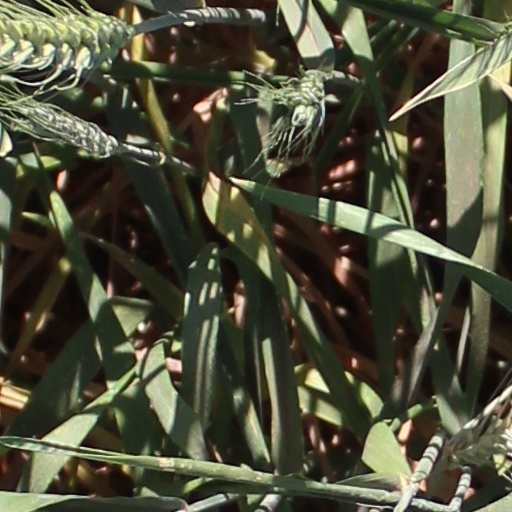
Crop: wheat